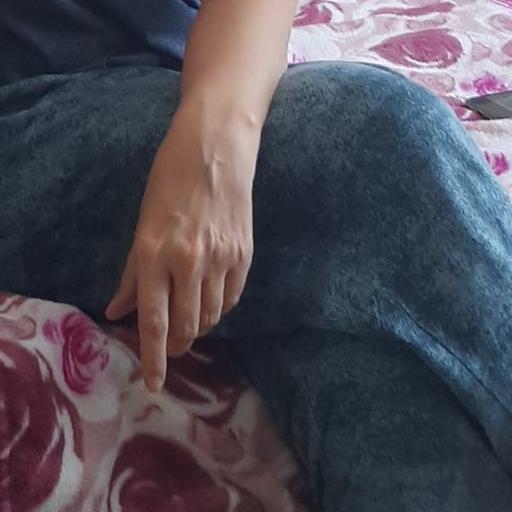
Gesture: no_gesture